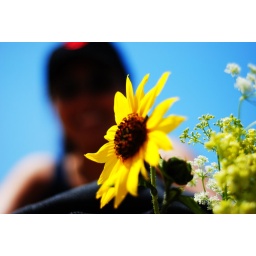
A shot of some of the flowers in my wife's bike basket with her in the background.